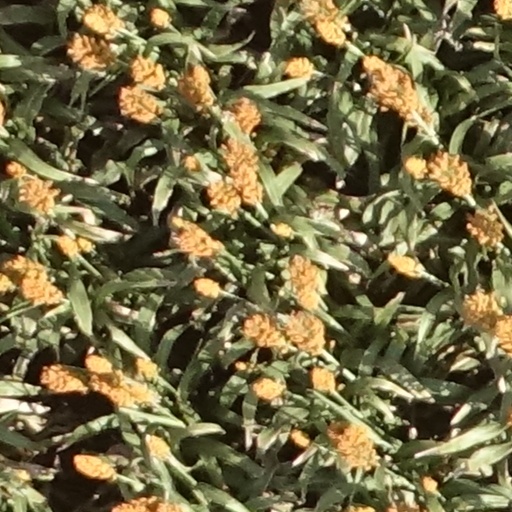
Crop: sorghum